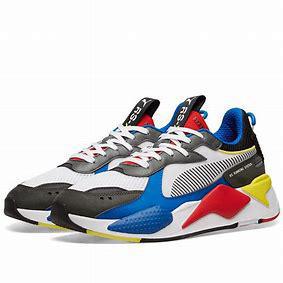
Brand: Puma
Model: Rs X